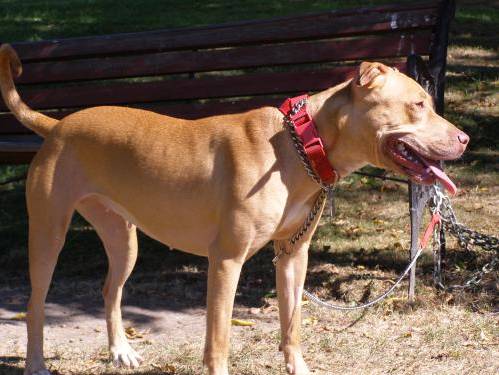
Label: dog